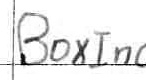
Label: boxing